Question: Where is this scene?
Tambaya: Ina yanayin yake?
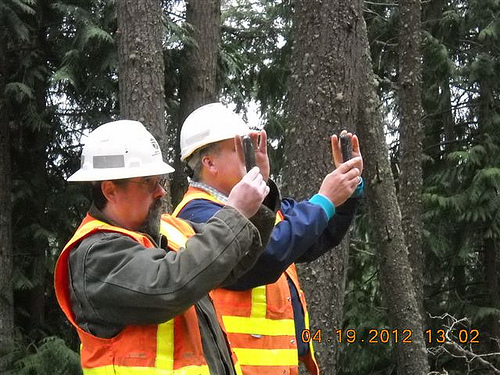
Answer: Woods.
Amsa: Cikin daji.